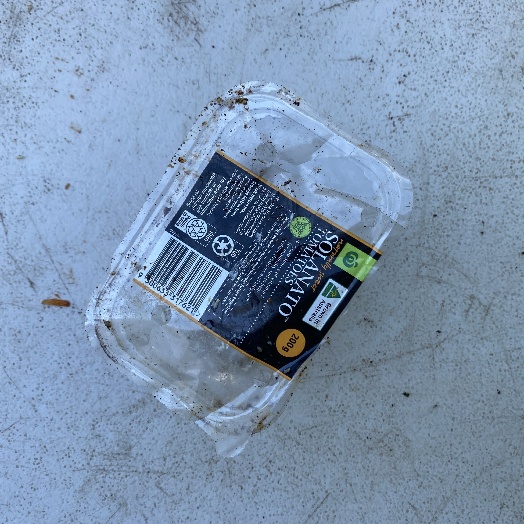
Label: Plastic